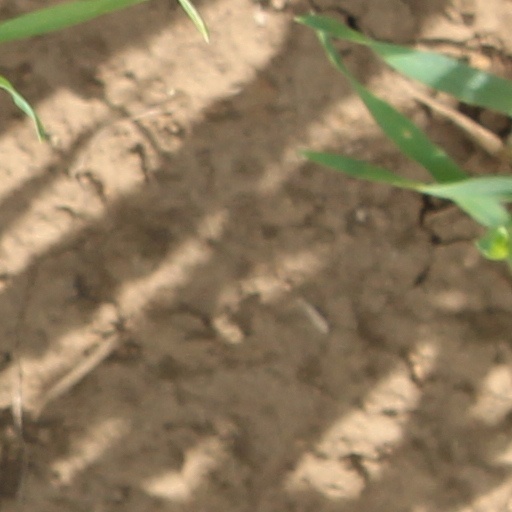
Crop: wheat